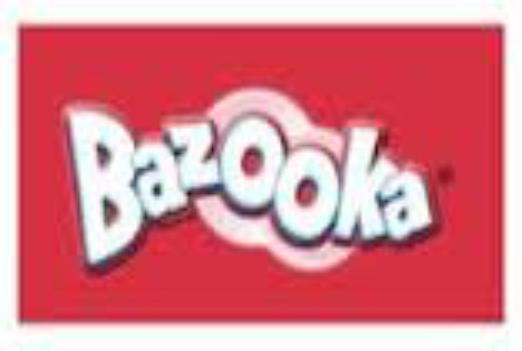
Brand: Bazooka
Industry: Food